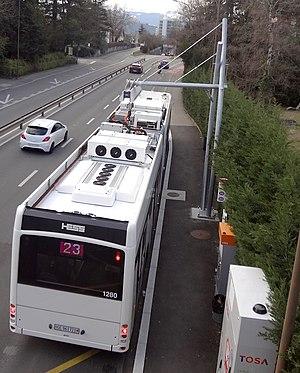
Bus 23 à l'arrêt Pré-Monnard au Petit-Lancy. Le bras repliable situé sur le toit, guidé par un capteur laser pour le branchement, est visible.
Le trolleybus optimisation du système d'alimentation abrégé TOSA est un système de bus articulé électrique sur batteries, avec recharge périodique aux arrêts du parcours. Il dispose d'une plus grande autonomie qu'un bus électrique conventionnel sans être tributaire d'une ligne aérienne de contact comme les trolleybus.